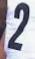
Number: 2